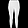
Label: Trouser